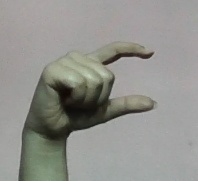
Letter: dal